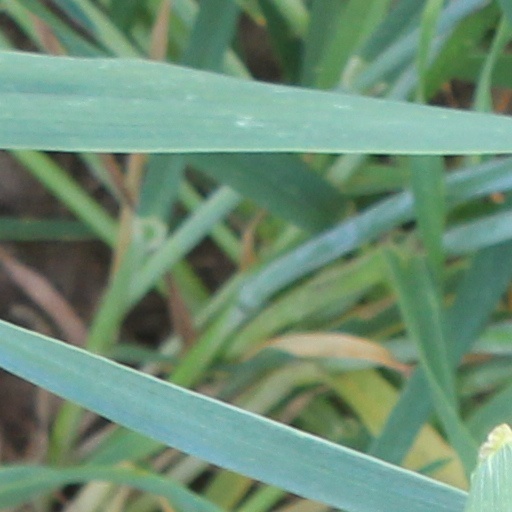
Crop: wheat